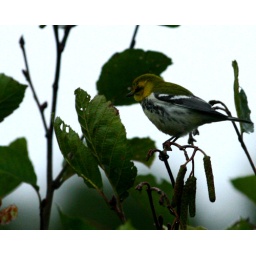
Found this little guy on my weekend bird walk at the Mansfield pump houses on the Fenton River in Mansfield CT, USA